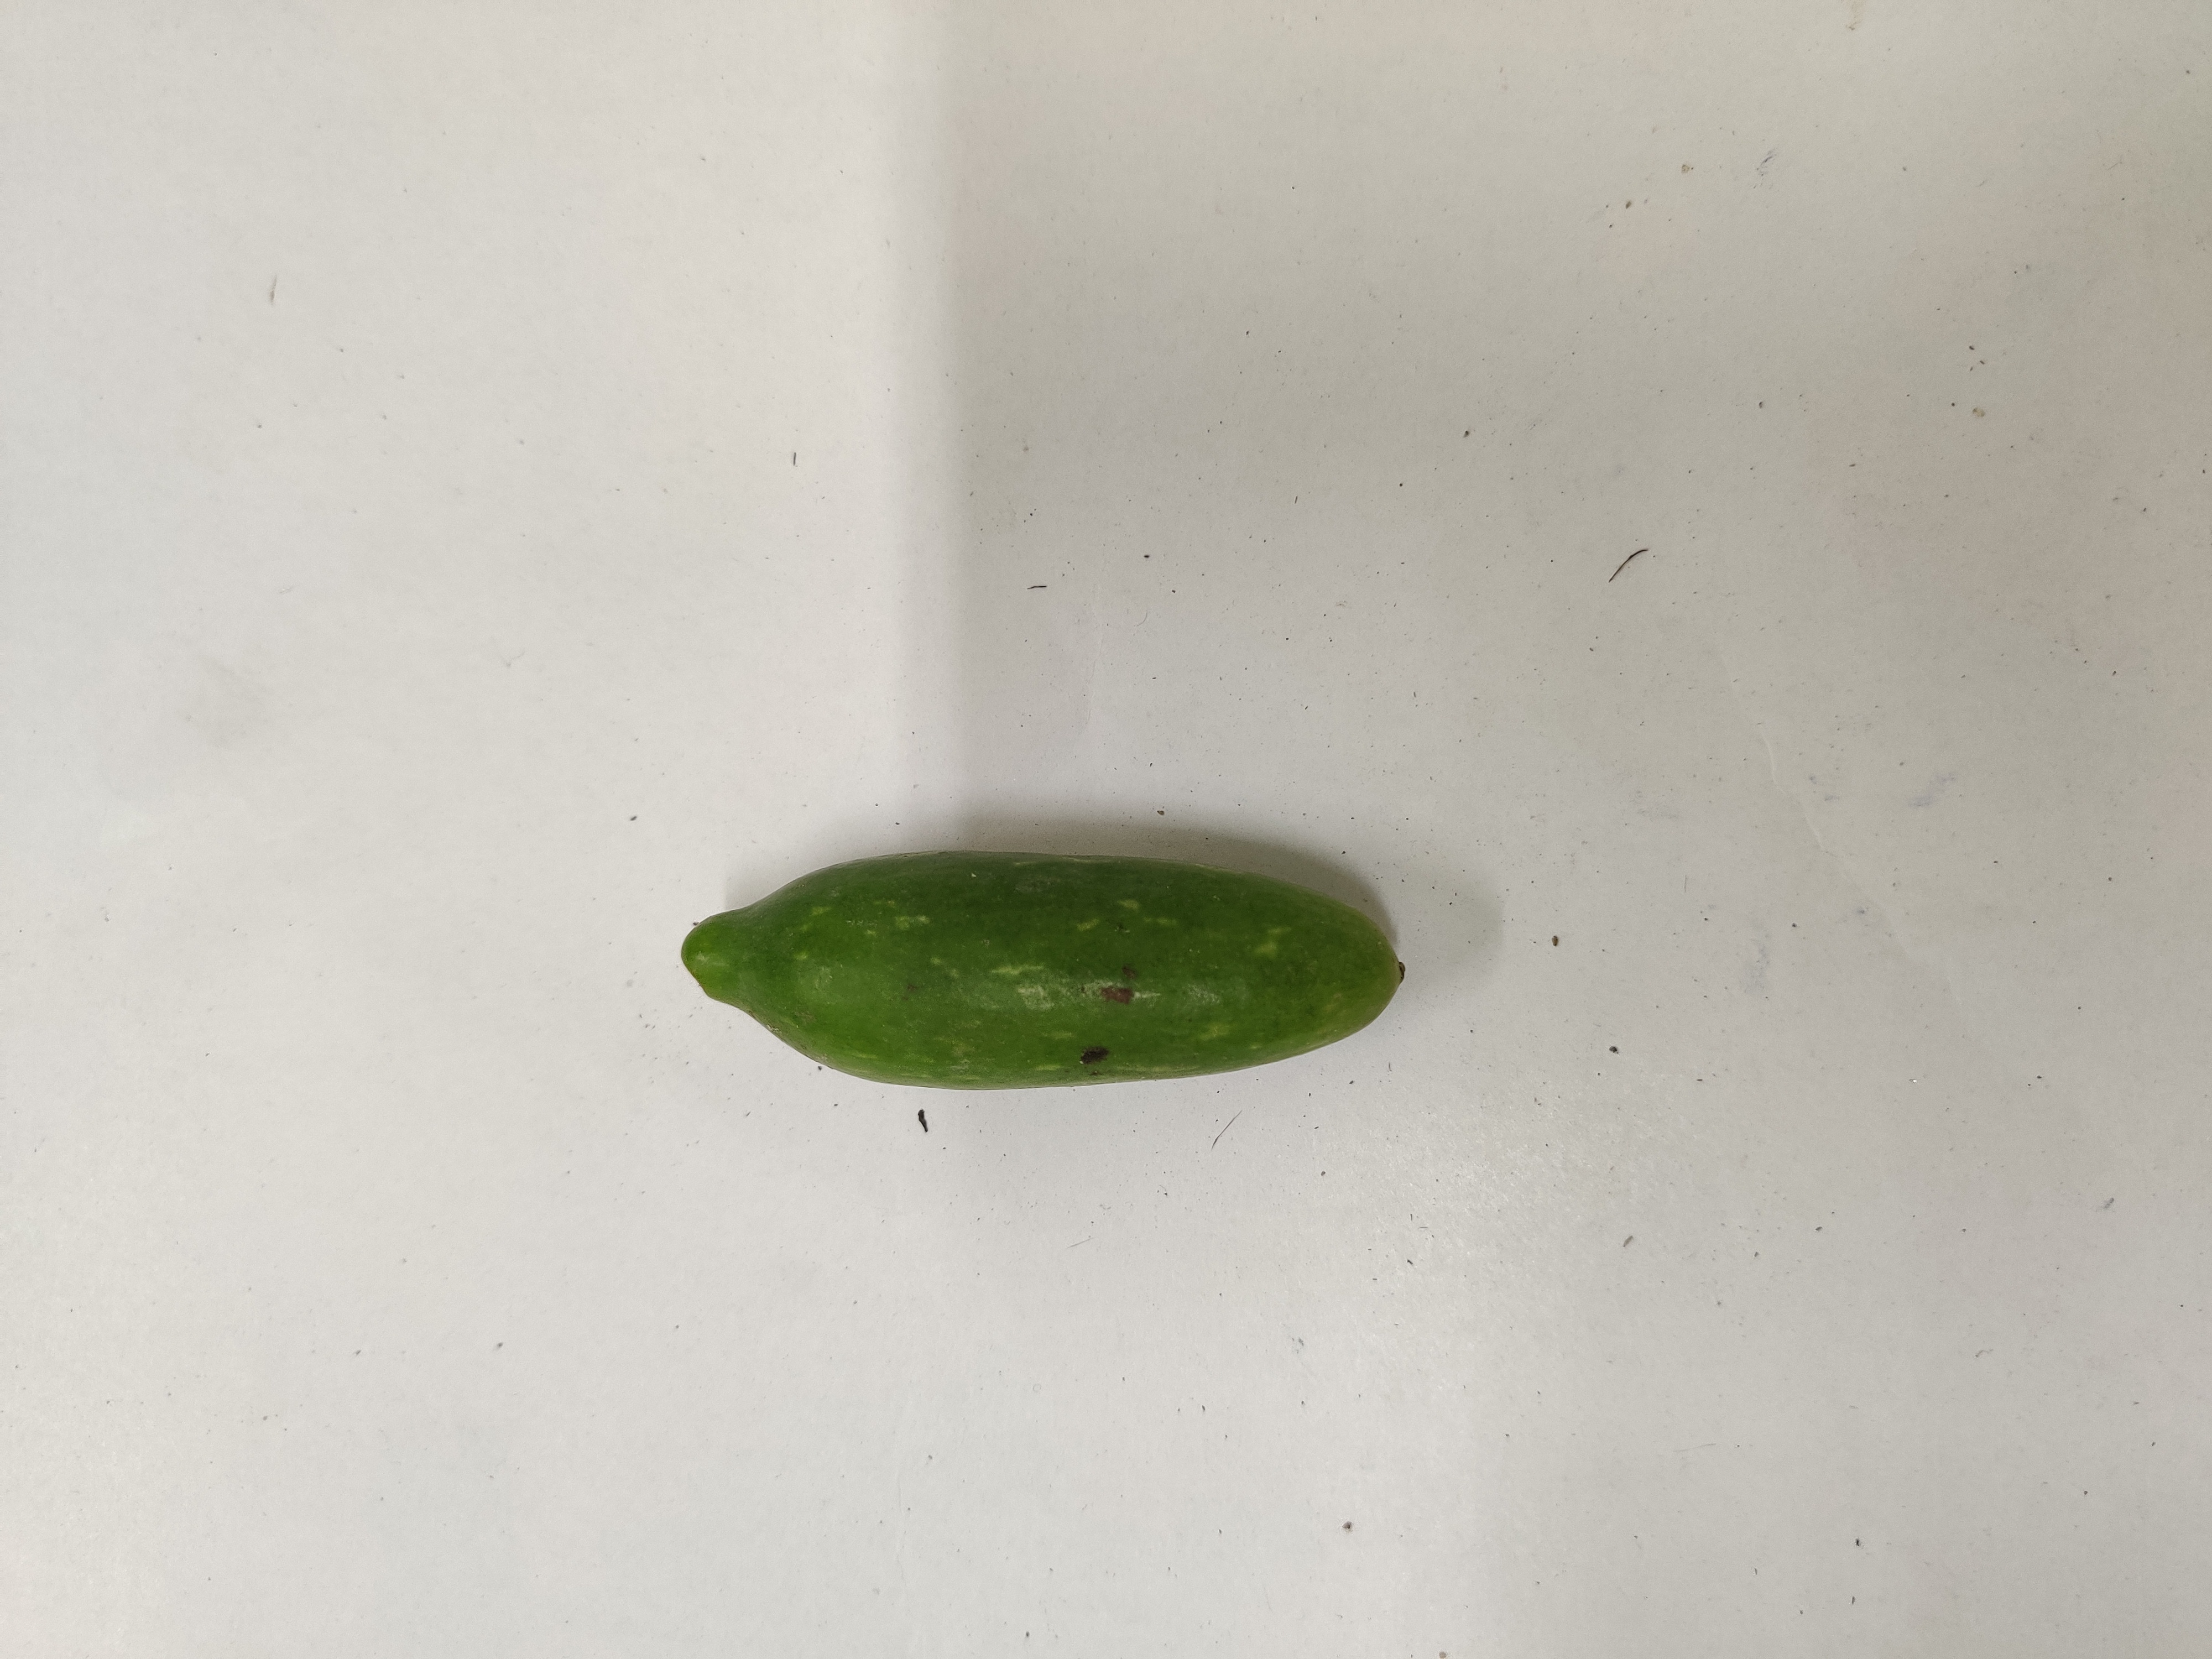
Crop: Ivy Gourd
Condition: Fresh